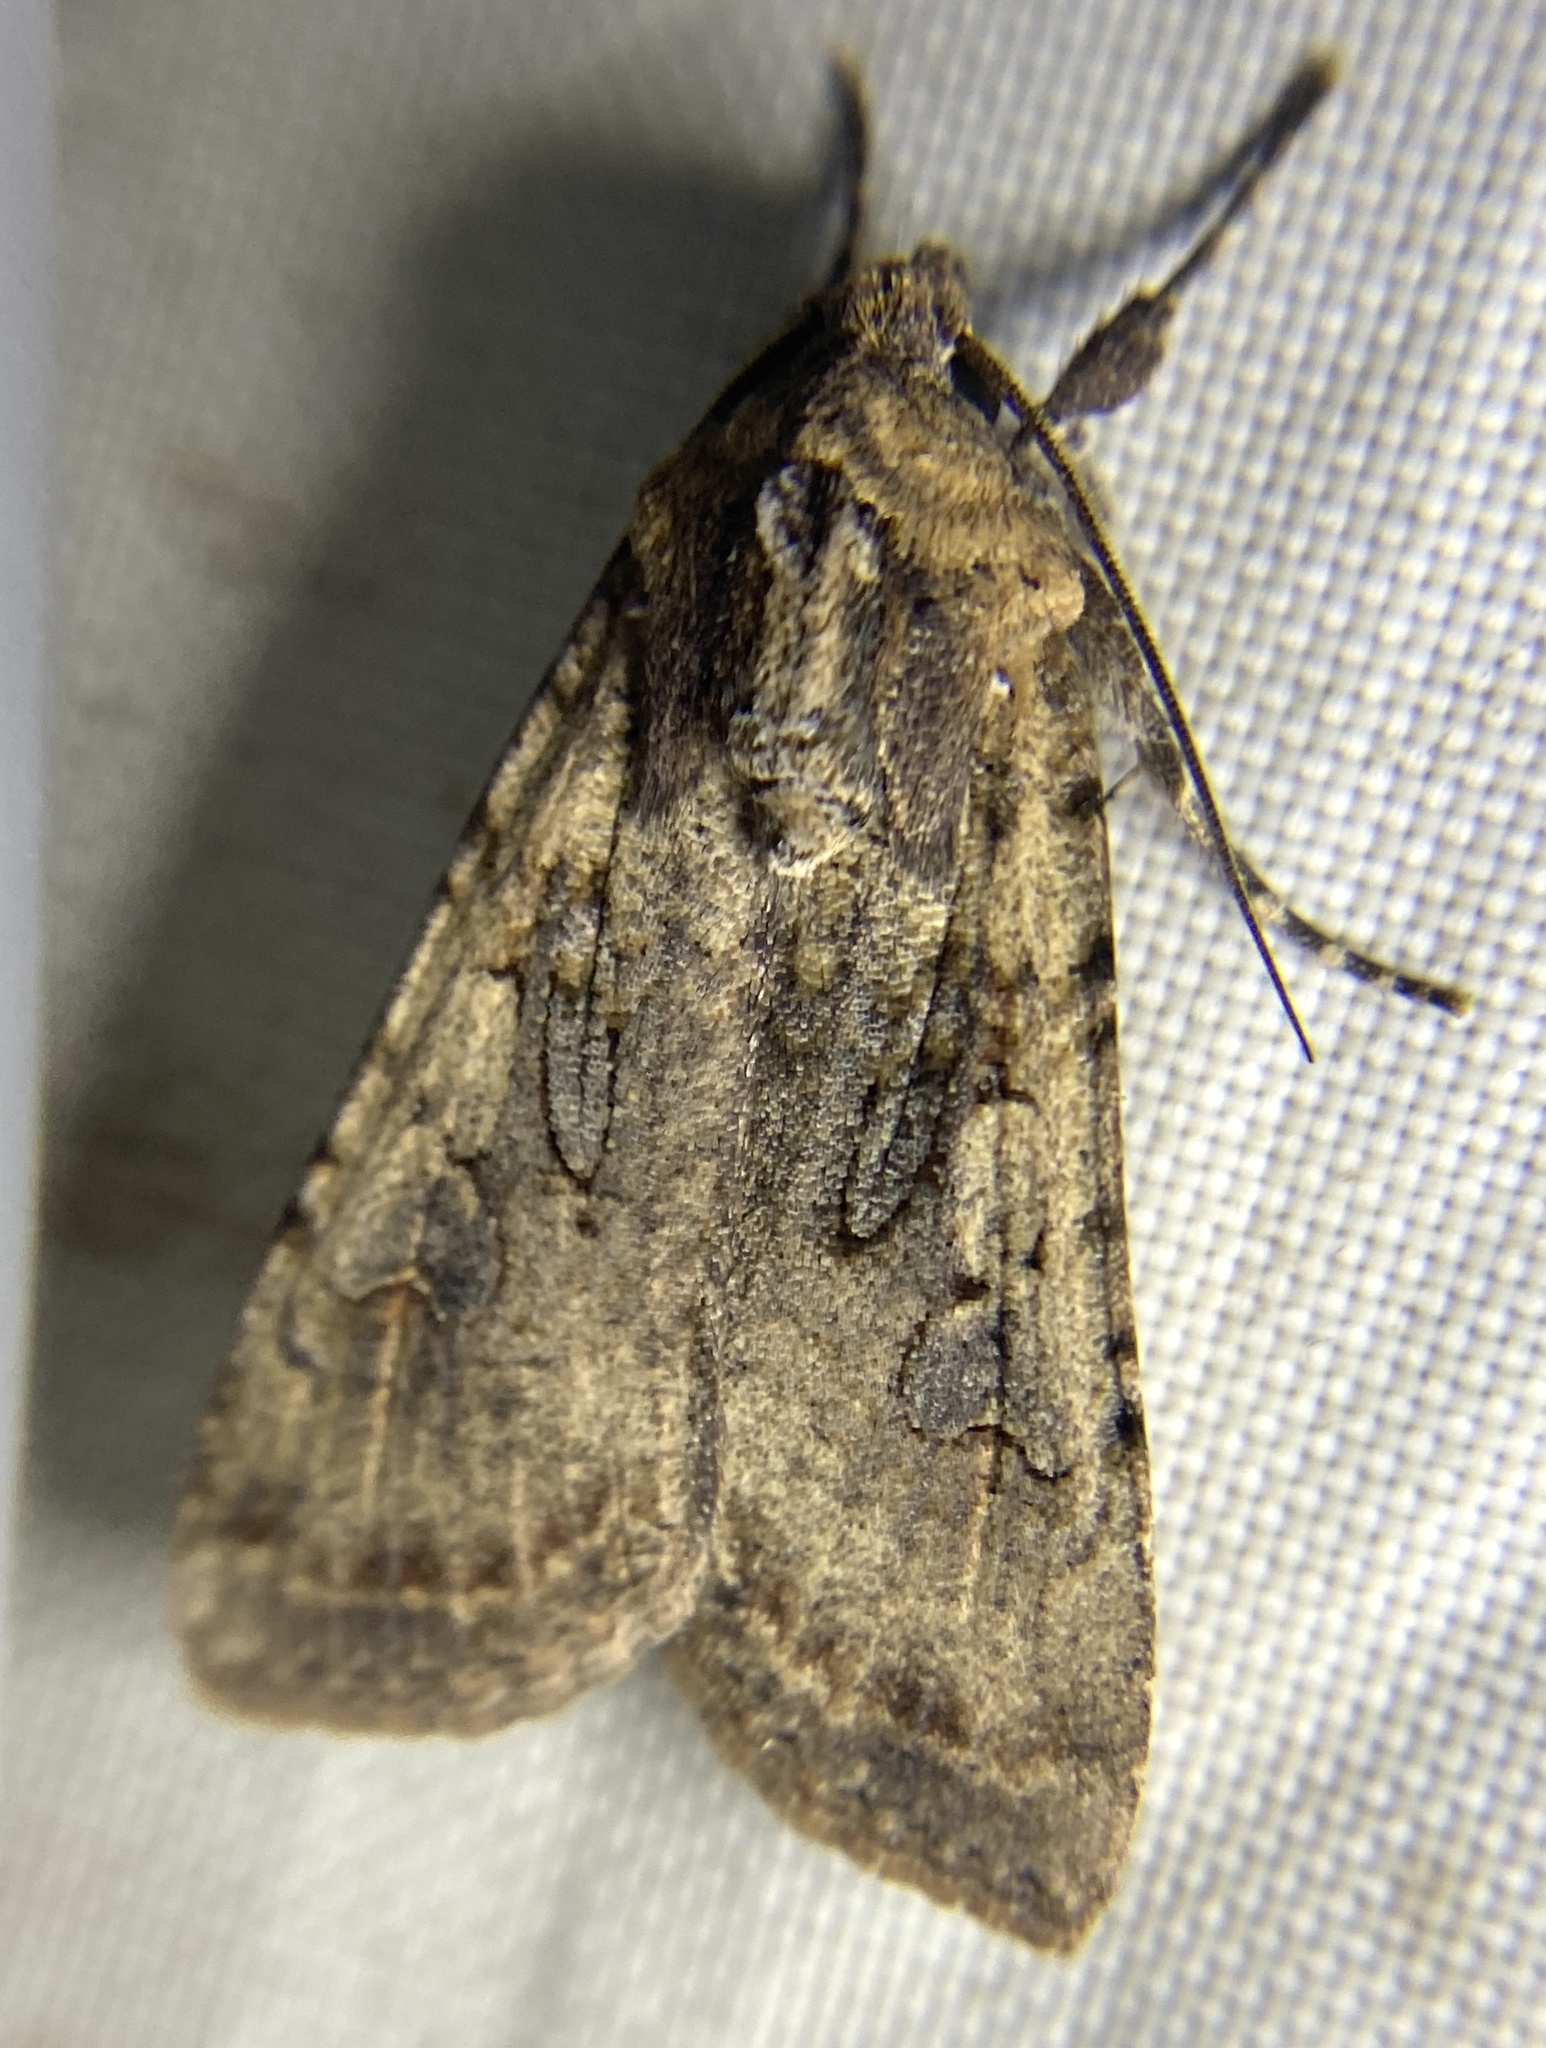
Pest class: cutworms